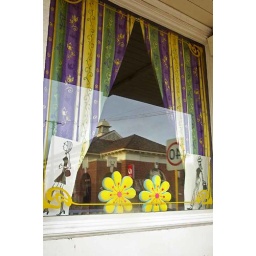
The post office is reflected in the shop window on the opposite side of the street